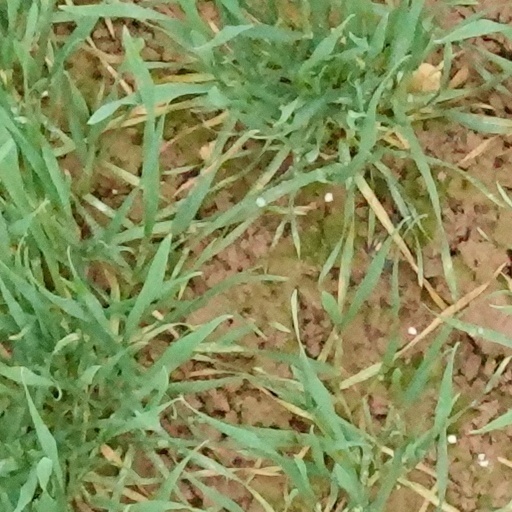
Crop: wheat